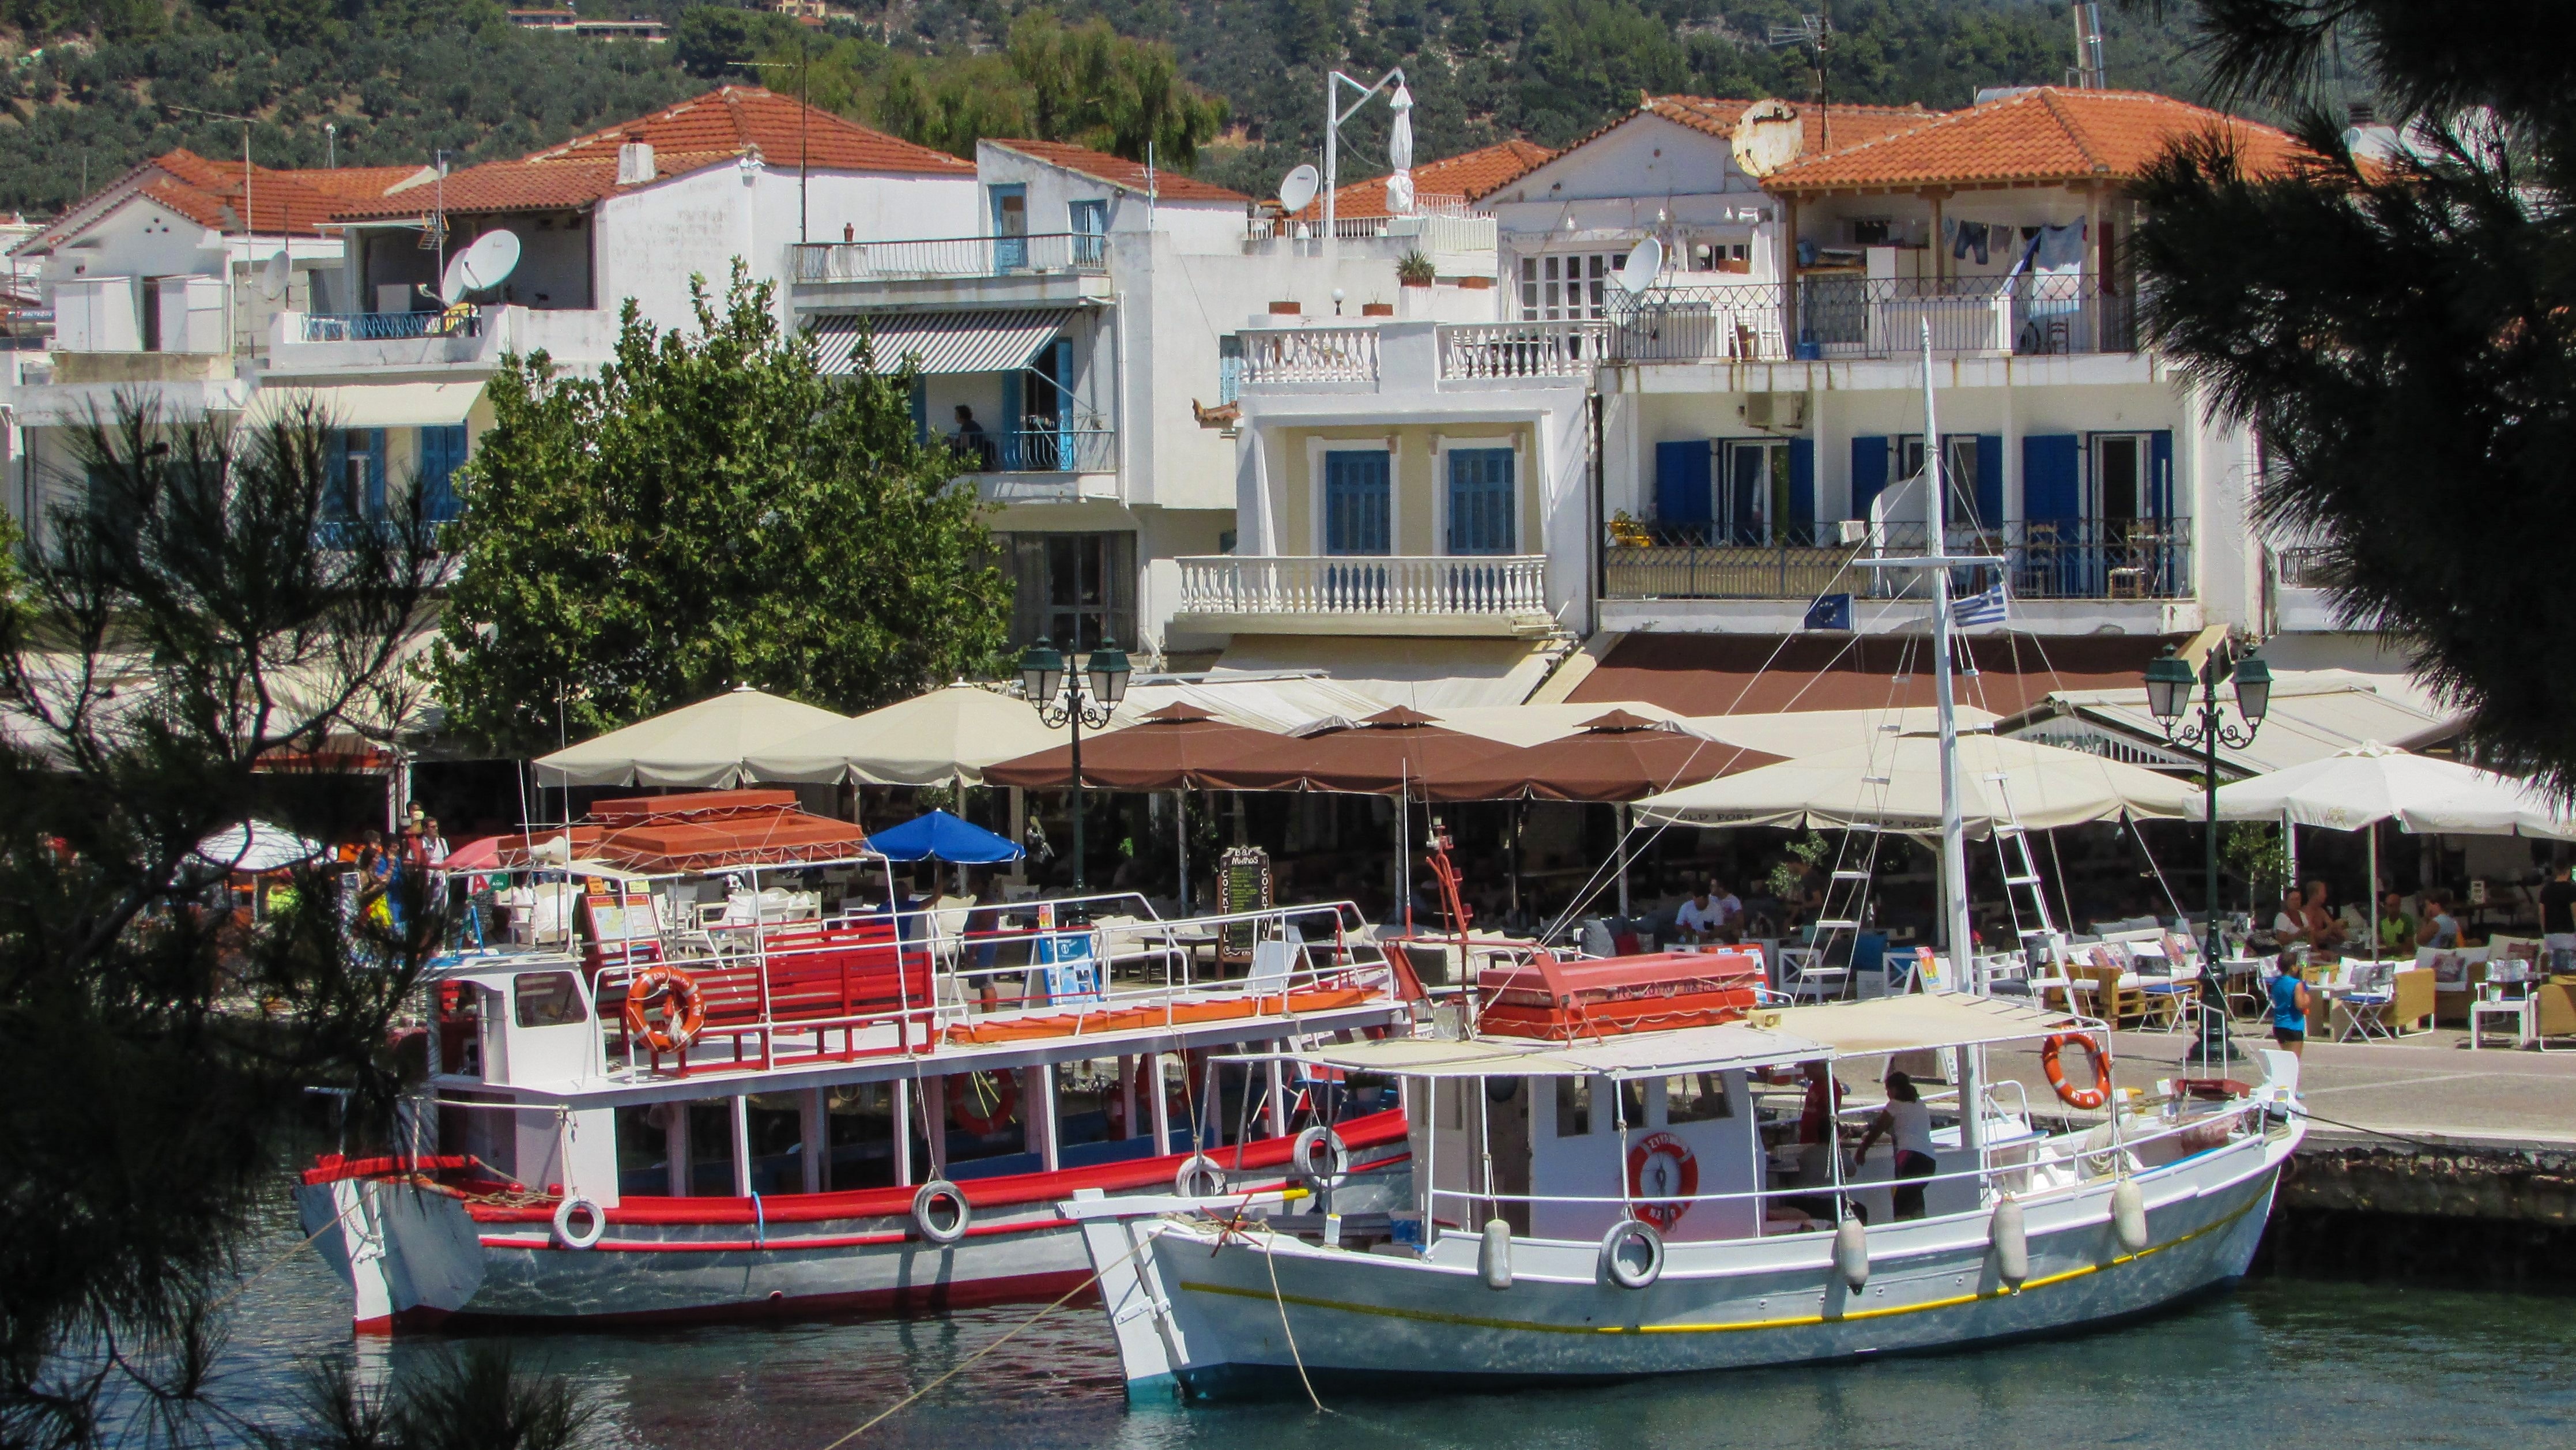
boat, summer, vacation, greek, mediterranean, vehicle, island, port, tourism, waterway, boats, greece, watercraft, skiathos, sporades